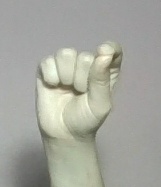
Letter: fa